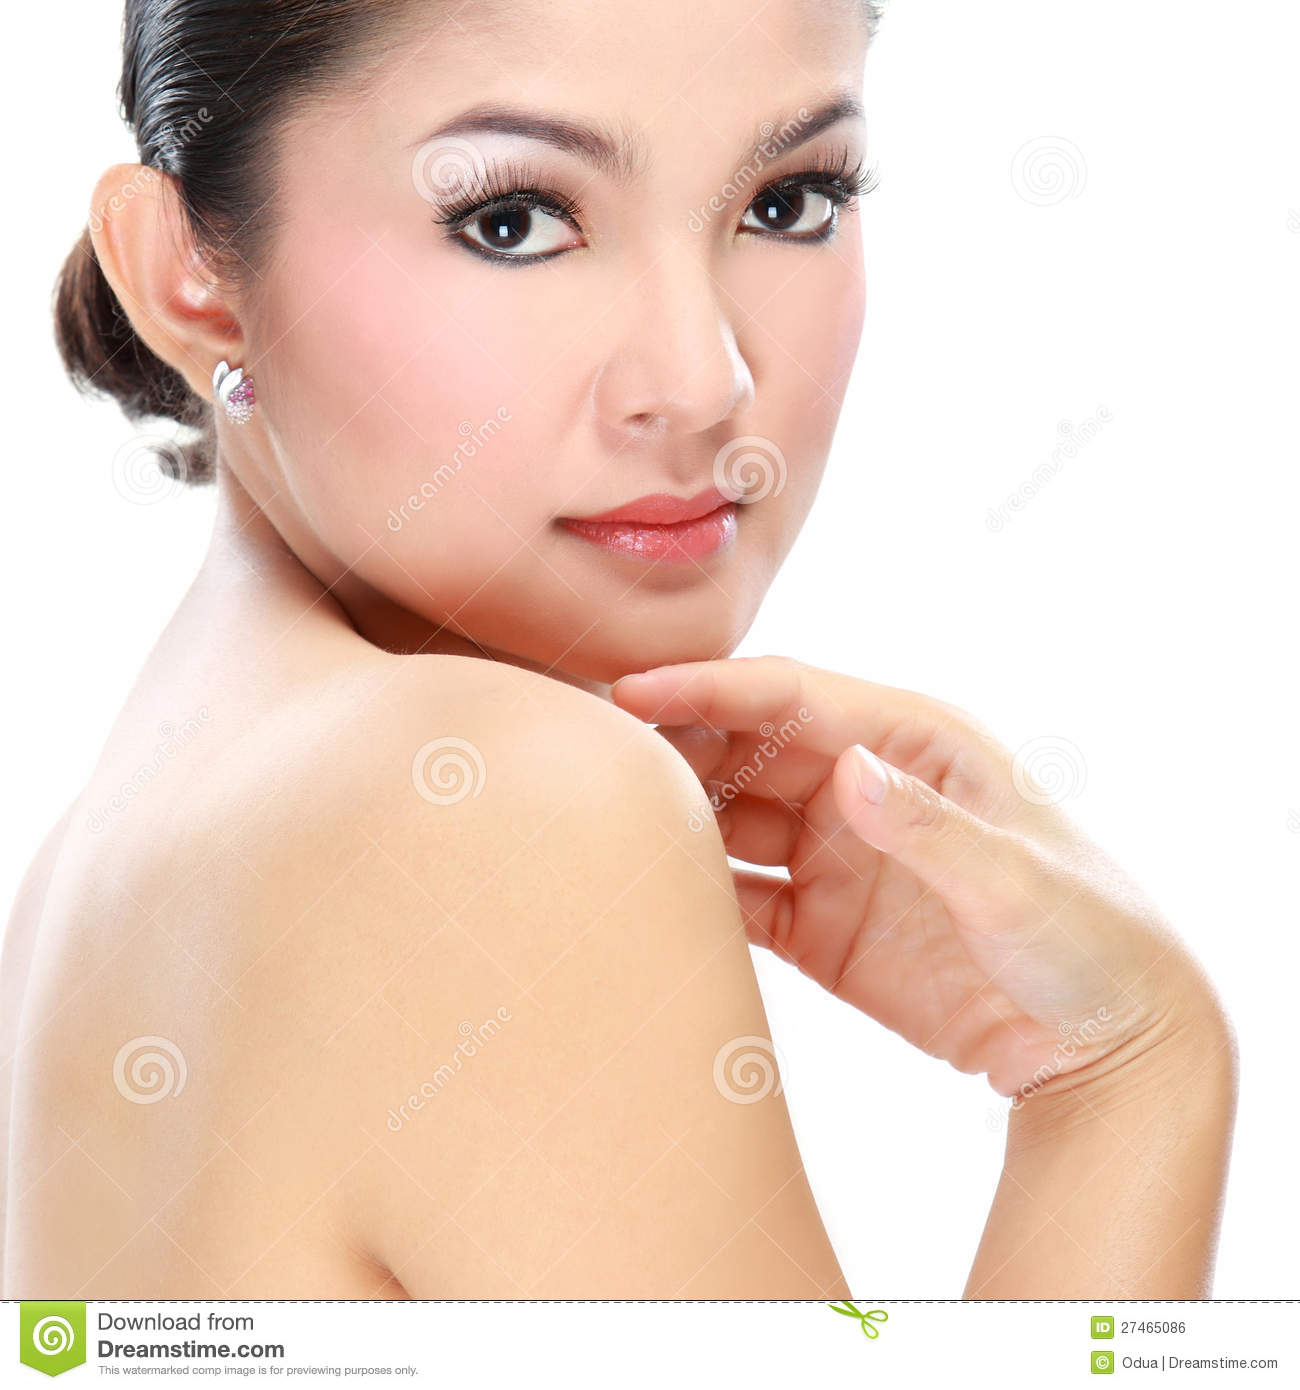
Gender: women